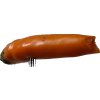
Label: pepper